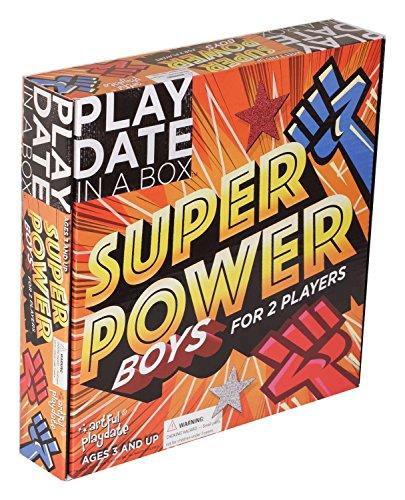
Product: Artful Playdate Superpower Boys Playdate in a Box
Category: Toys & Games | Baby & Toddler Toys
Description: Each box has a secret scroll that takes the kids on an imaginative adventure.
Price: $7.40